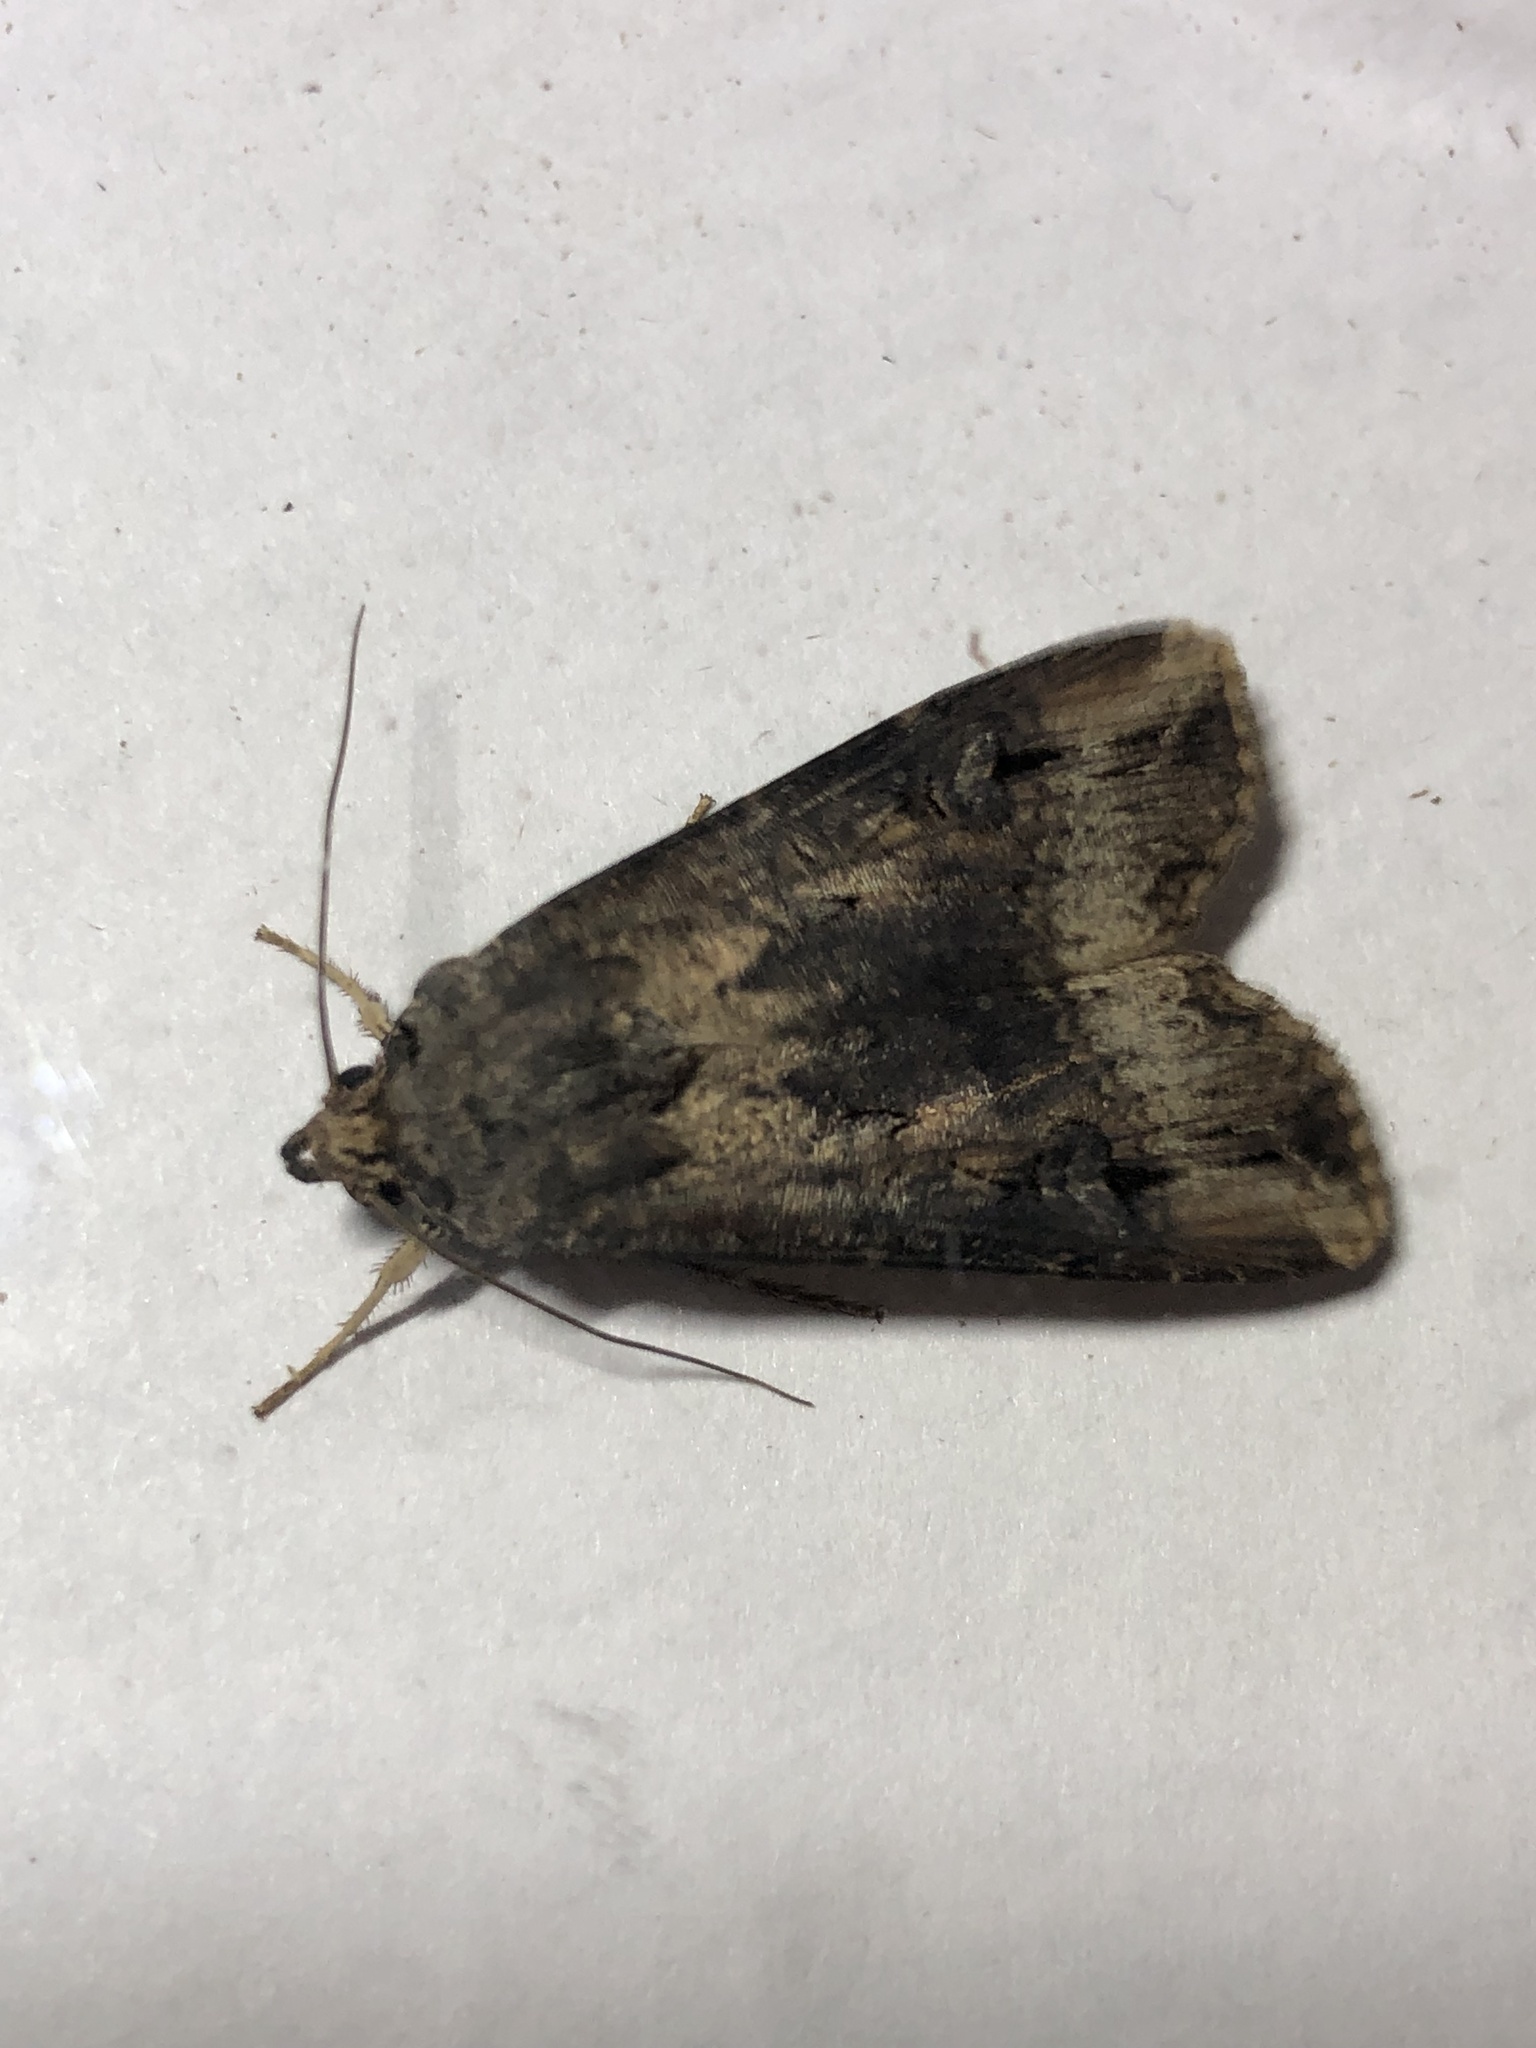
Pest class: cutworms